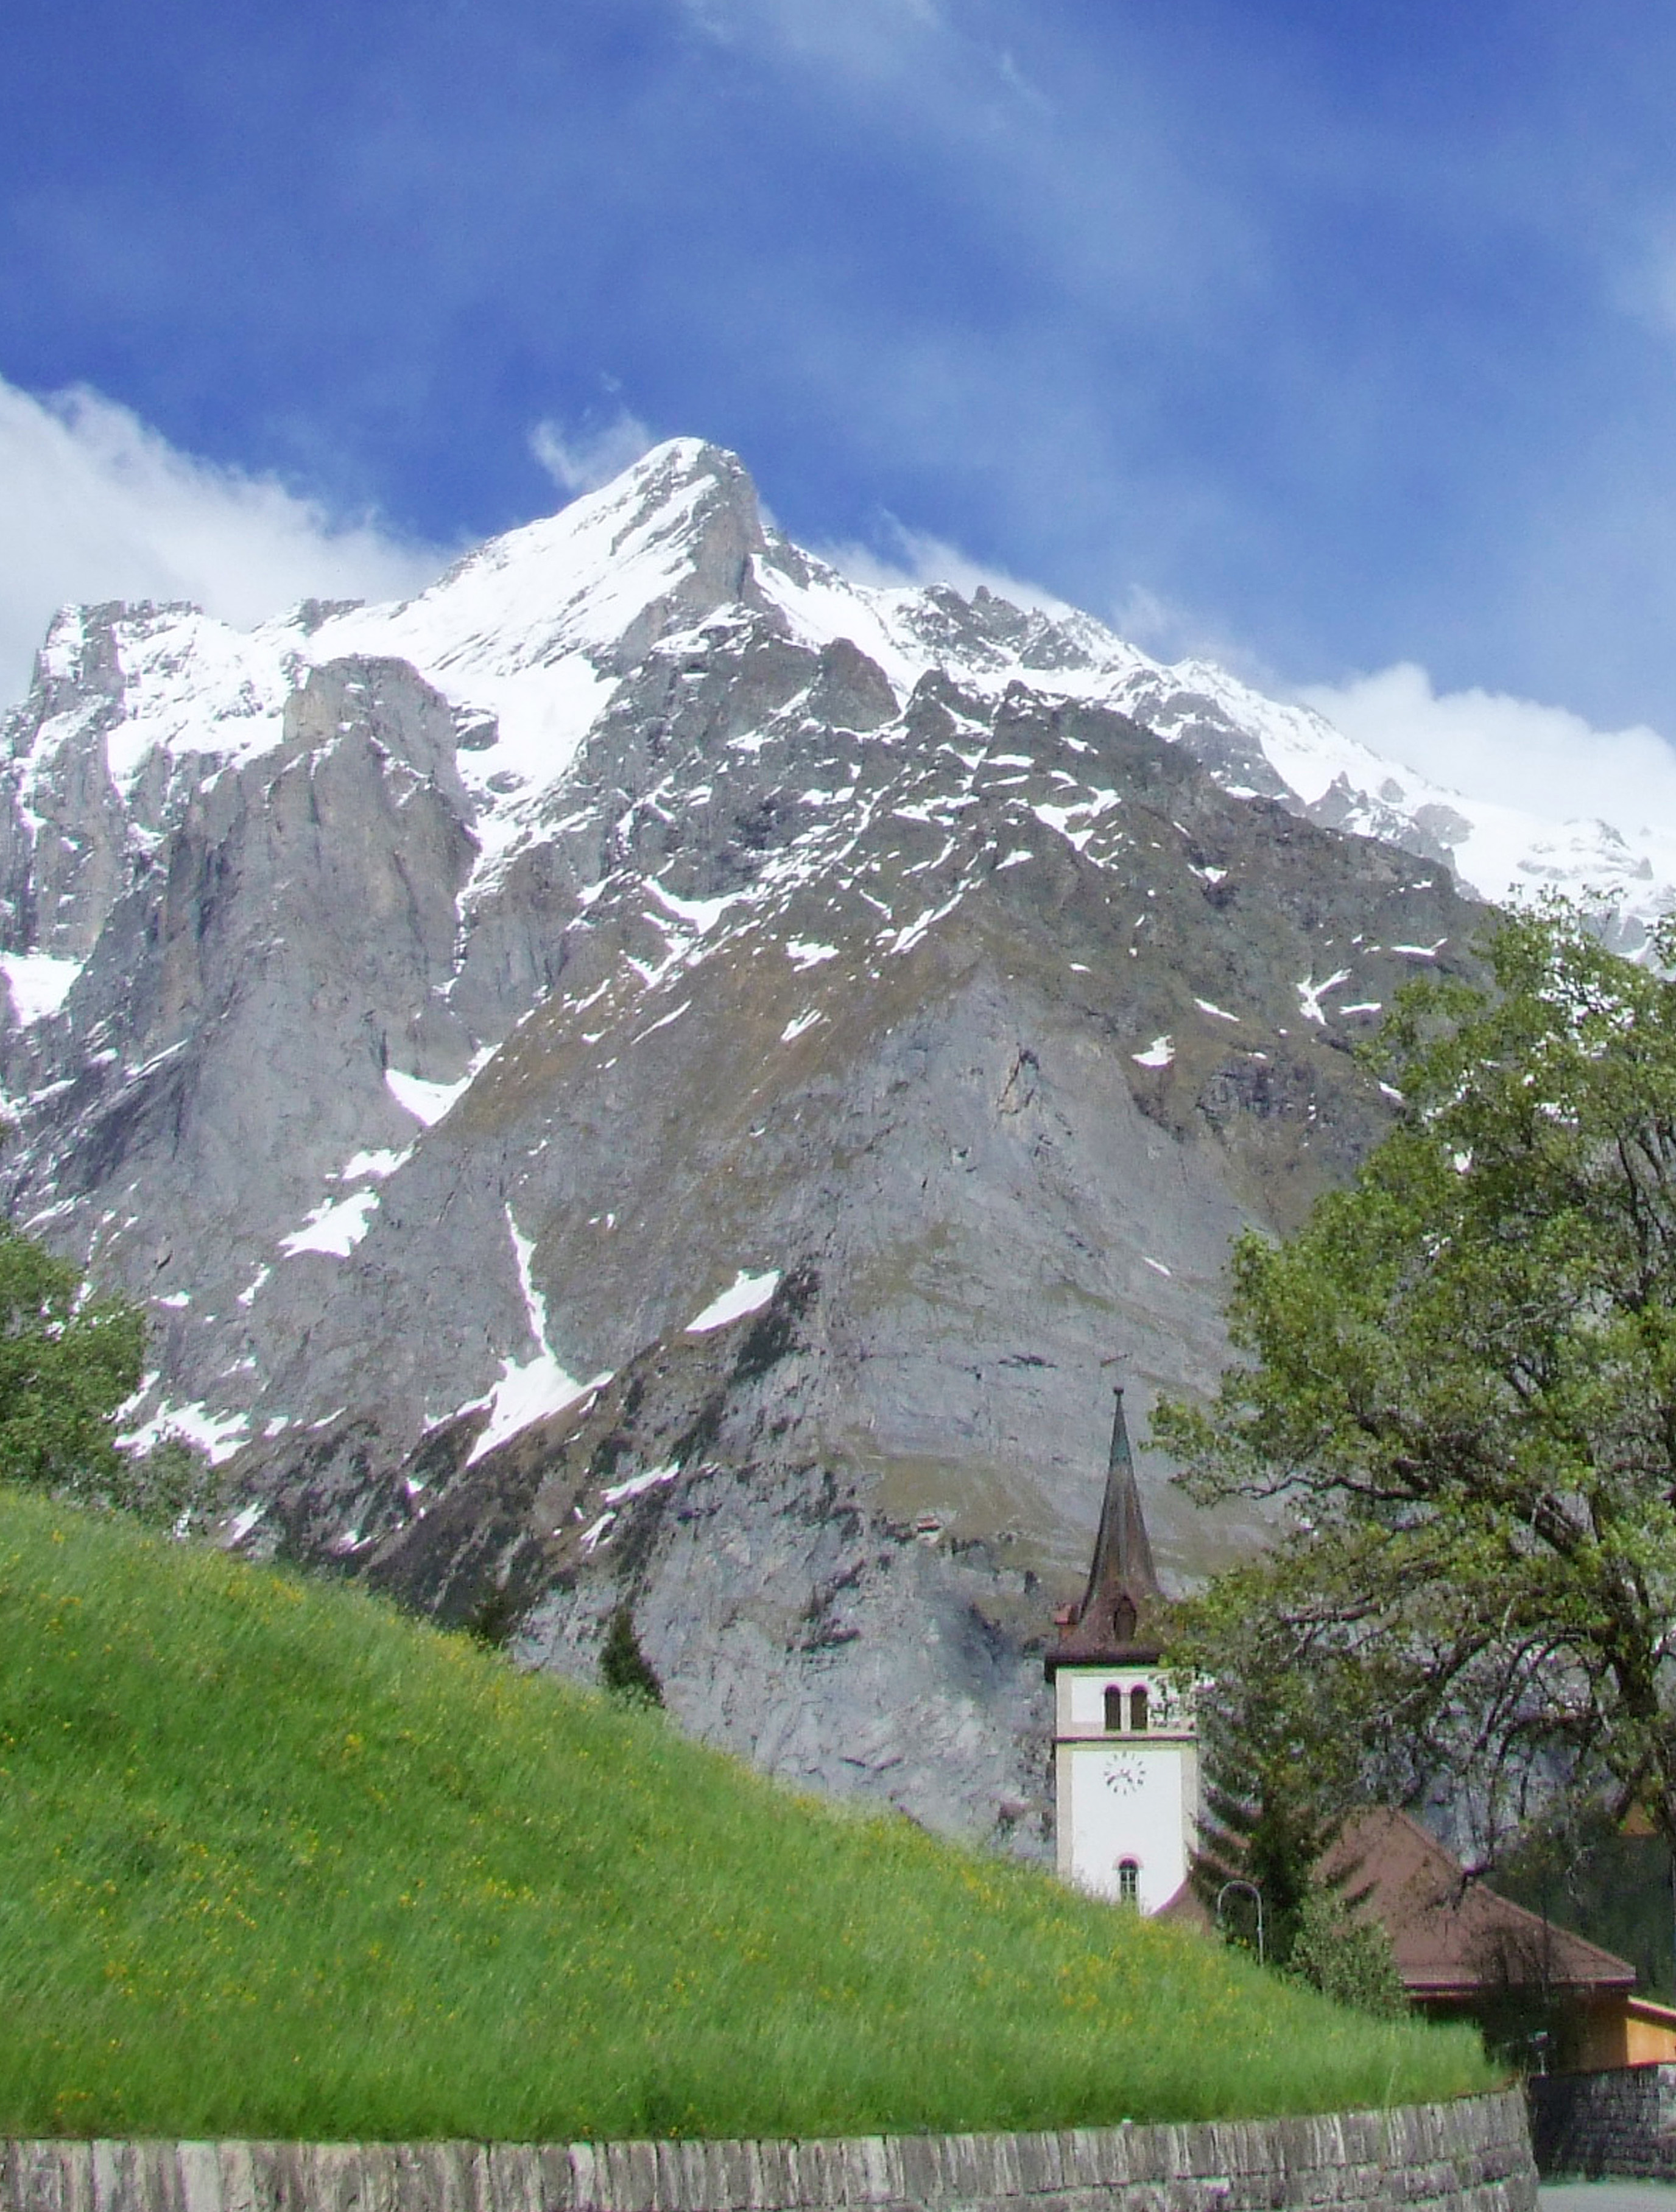
rocks, clouds, sky, mountain, church, tour, mountaineering, hiking, excursion, fresh air, alps, switzerland, mountainous landforms, mountain range, highland, hill station, natural landscape, ridge, wilderness, massif, mount scenery, fell, summit, grass, hill, mountain village, terrain, ar te, tree, valley, landscape, geological phenomenon, national park, cloud, rock, house, pasture